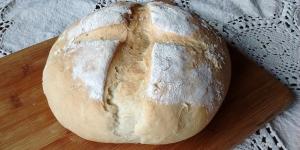
pan de campo con grasa